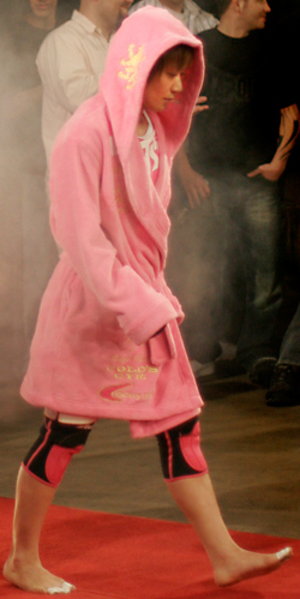
Megumi Fujii, née le 26 avril 1974 à Okayama, Okayama au Japon, est une pratiquante de MMA japonaise retirée des rings depuis le 5 octobre 2013.